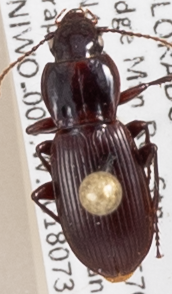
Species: Pterostichus restrictus
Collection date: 2018-07-31
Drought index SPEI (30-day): -0.556
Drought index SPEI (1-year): -0.62
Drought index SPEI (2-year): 0.23